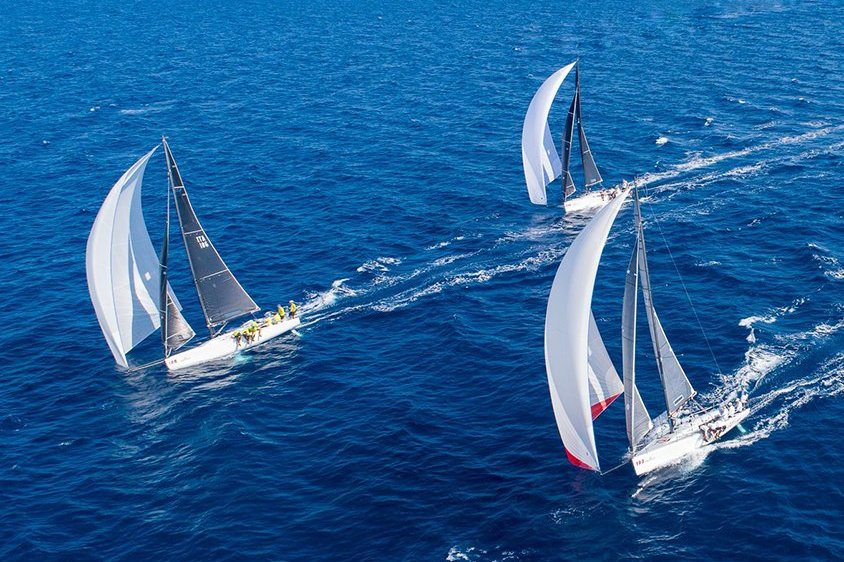
Vehicle type: Ships